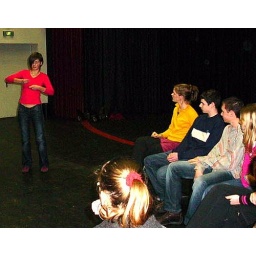
This is a brilliant work of theatrical art wherin the girl in orange pantomimes brushing her teeth.